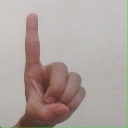
अक्षर: ड